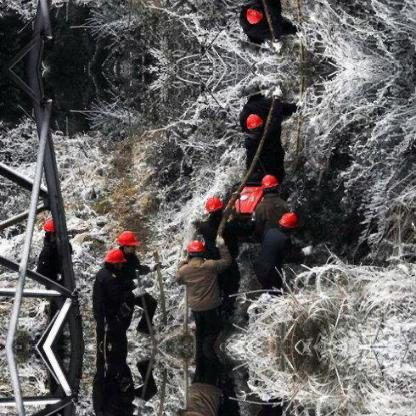
Objects in the image:
label: helmet
label: helmet
label: helmet
label: helmet
label: helmet
label: helmet
label: helmet
label: helmet
label: helmet